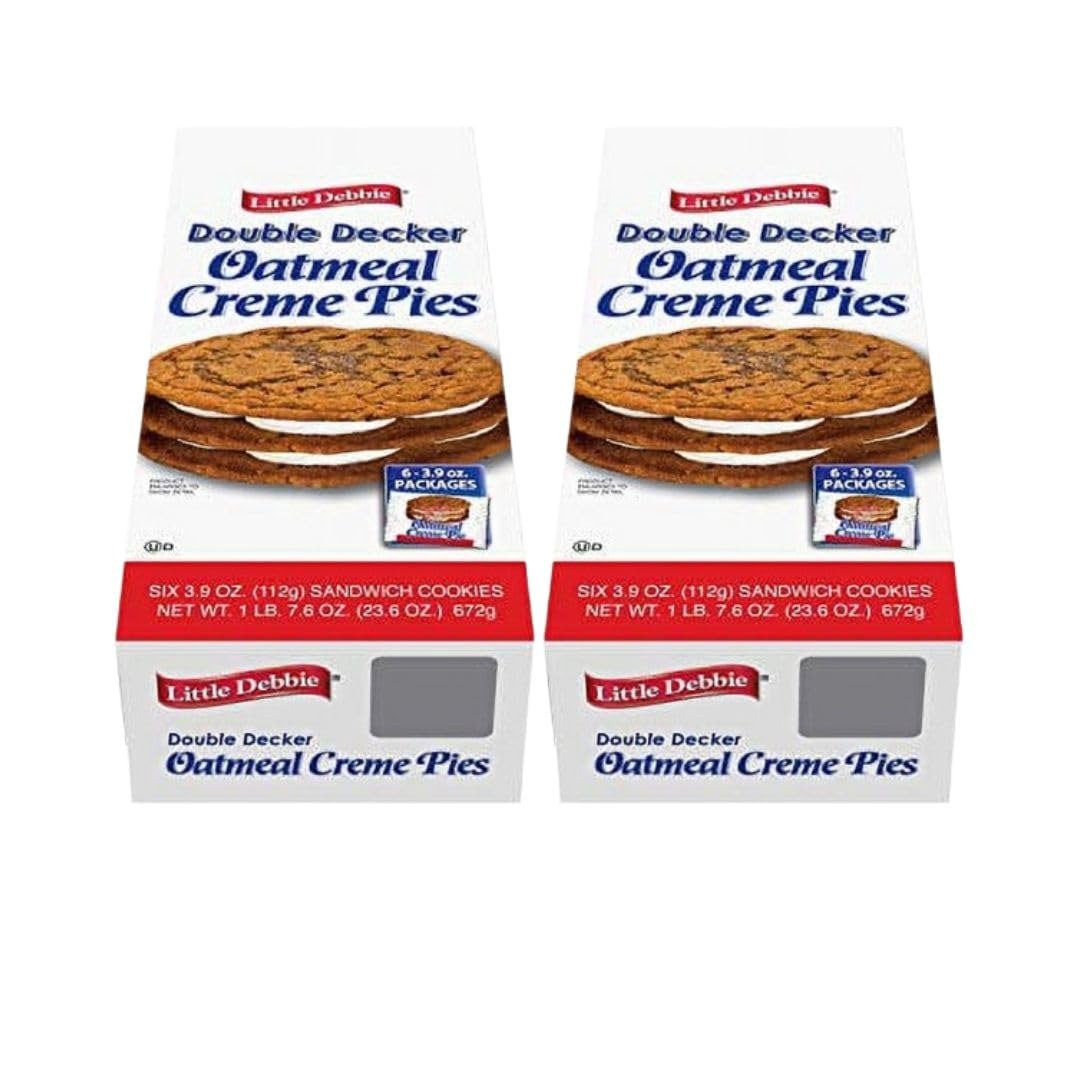
Item Name: The Snack Store Bundle Double Decker Oatmeal Creme Pies, 3.9 oz, 2 Boxes of 6 Count, 12 Total Creme Pies!
Bullet Point 1: PACKAGE CONTENTS: Bundle includes 2 boxes of Double Decker Oatmeal Creme Pies, with 6 individually wrapped sandwich cookies per box for a total of 12 pies
Bullet Point 2: SERVING SIZE: Each generous 3.9 oz sandwich cookie delivers a satisfying snack experience with layers of oatmeal cookies and creme filling
Bullet Point 3: CONVENIENT PACKAGING: Individual wrapping ensures freshness and makes these treats perfect for lunch boxes, snack time, or on-the-go enjoyment
Bullet Point 4: TOTAL QUANTITY: Each box contains 23.6 oz (1 lb 7.6 oz) of delicious sandwich cookies, providing excellent value
Bullet Point 5: PRODUCT FORMAT: Double-layered oatmeal cookies with sweet creme filling sandwiched between three cookie layers for extra indulgence
Product Description: Indulge in the ultimate snacking experience with these Double Decker Oatmeal Creme Pies! This bundle includes 2 boxes containing 6 pies each, for a total of 12 delicious treats. Each generous 3.9 oz sandwich cookie features two soft, chewy oatmeal cookies embracing a layer of sweet, creamy filling. The double-decker design means you get even more of that classic oatmeal cookie taste and smooth creme filling in every bite. Perfect for lunch boxes, afternoon snacks, or anytime you need a sweet treat, these individually wrapped pies stay fresh and ready to enjoy. The convenient box packaging makes storage simple and helps protect the pies. Whether shared with family or kept as a personal stash, these classic sandwich cookies deliver consistent quality and satisfaction in every package.
Value: 46.8
Unit: Ounce

Price: 26.89